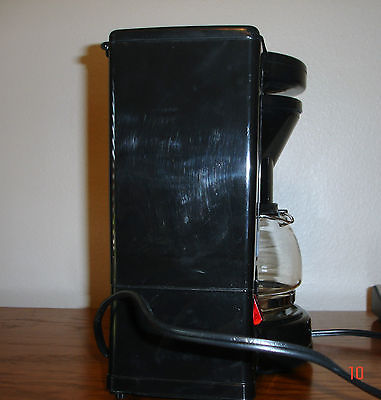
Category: coffee maker